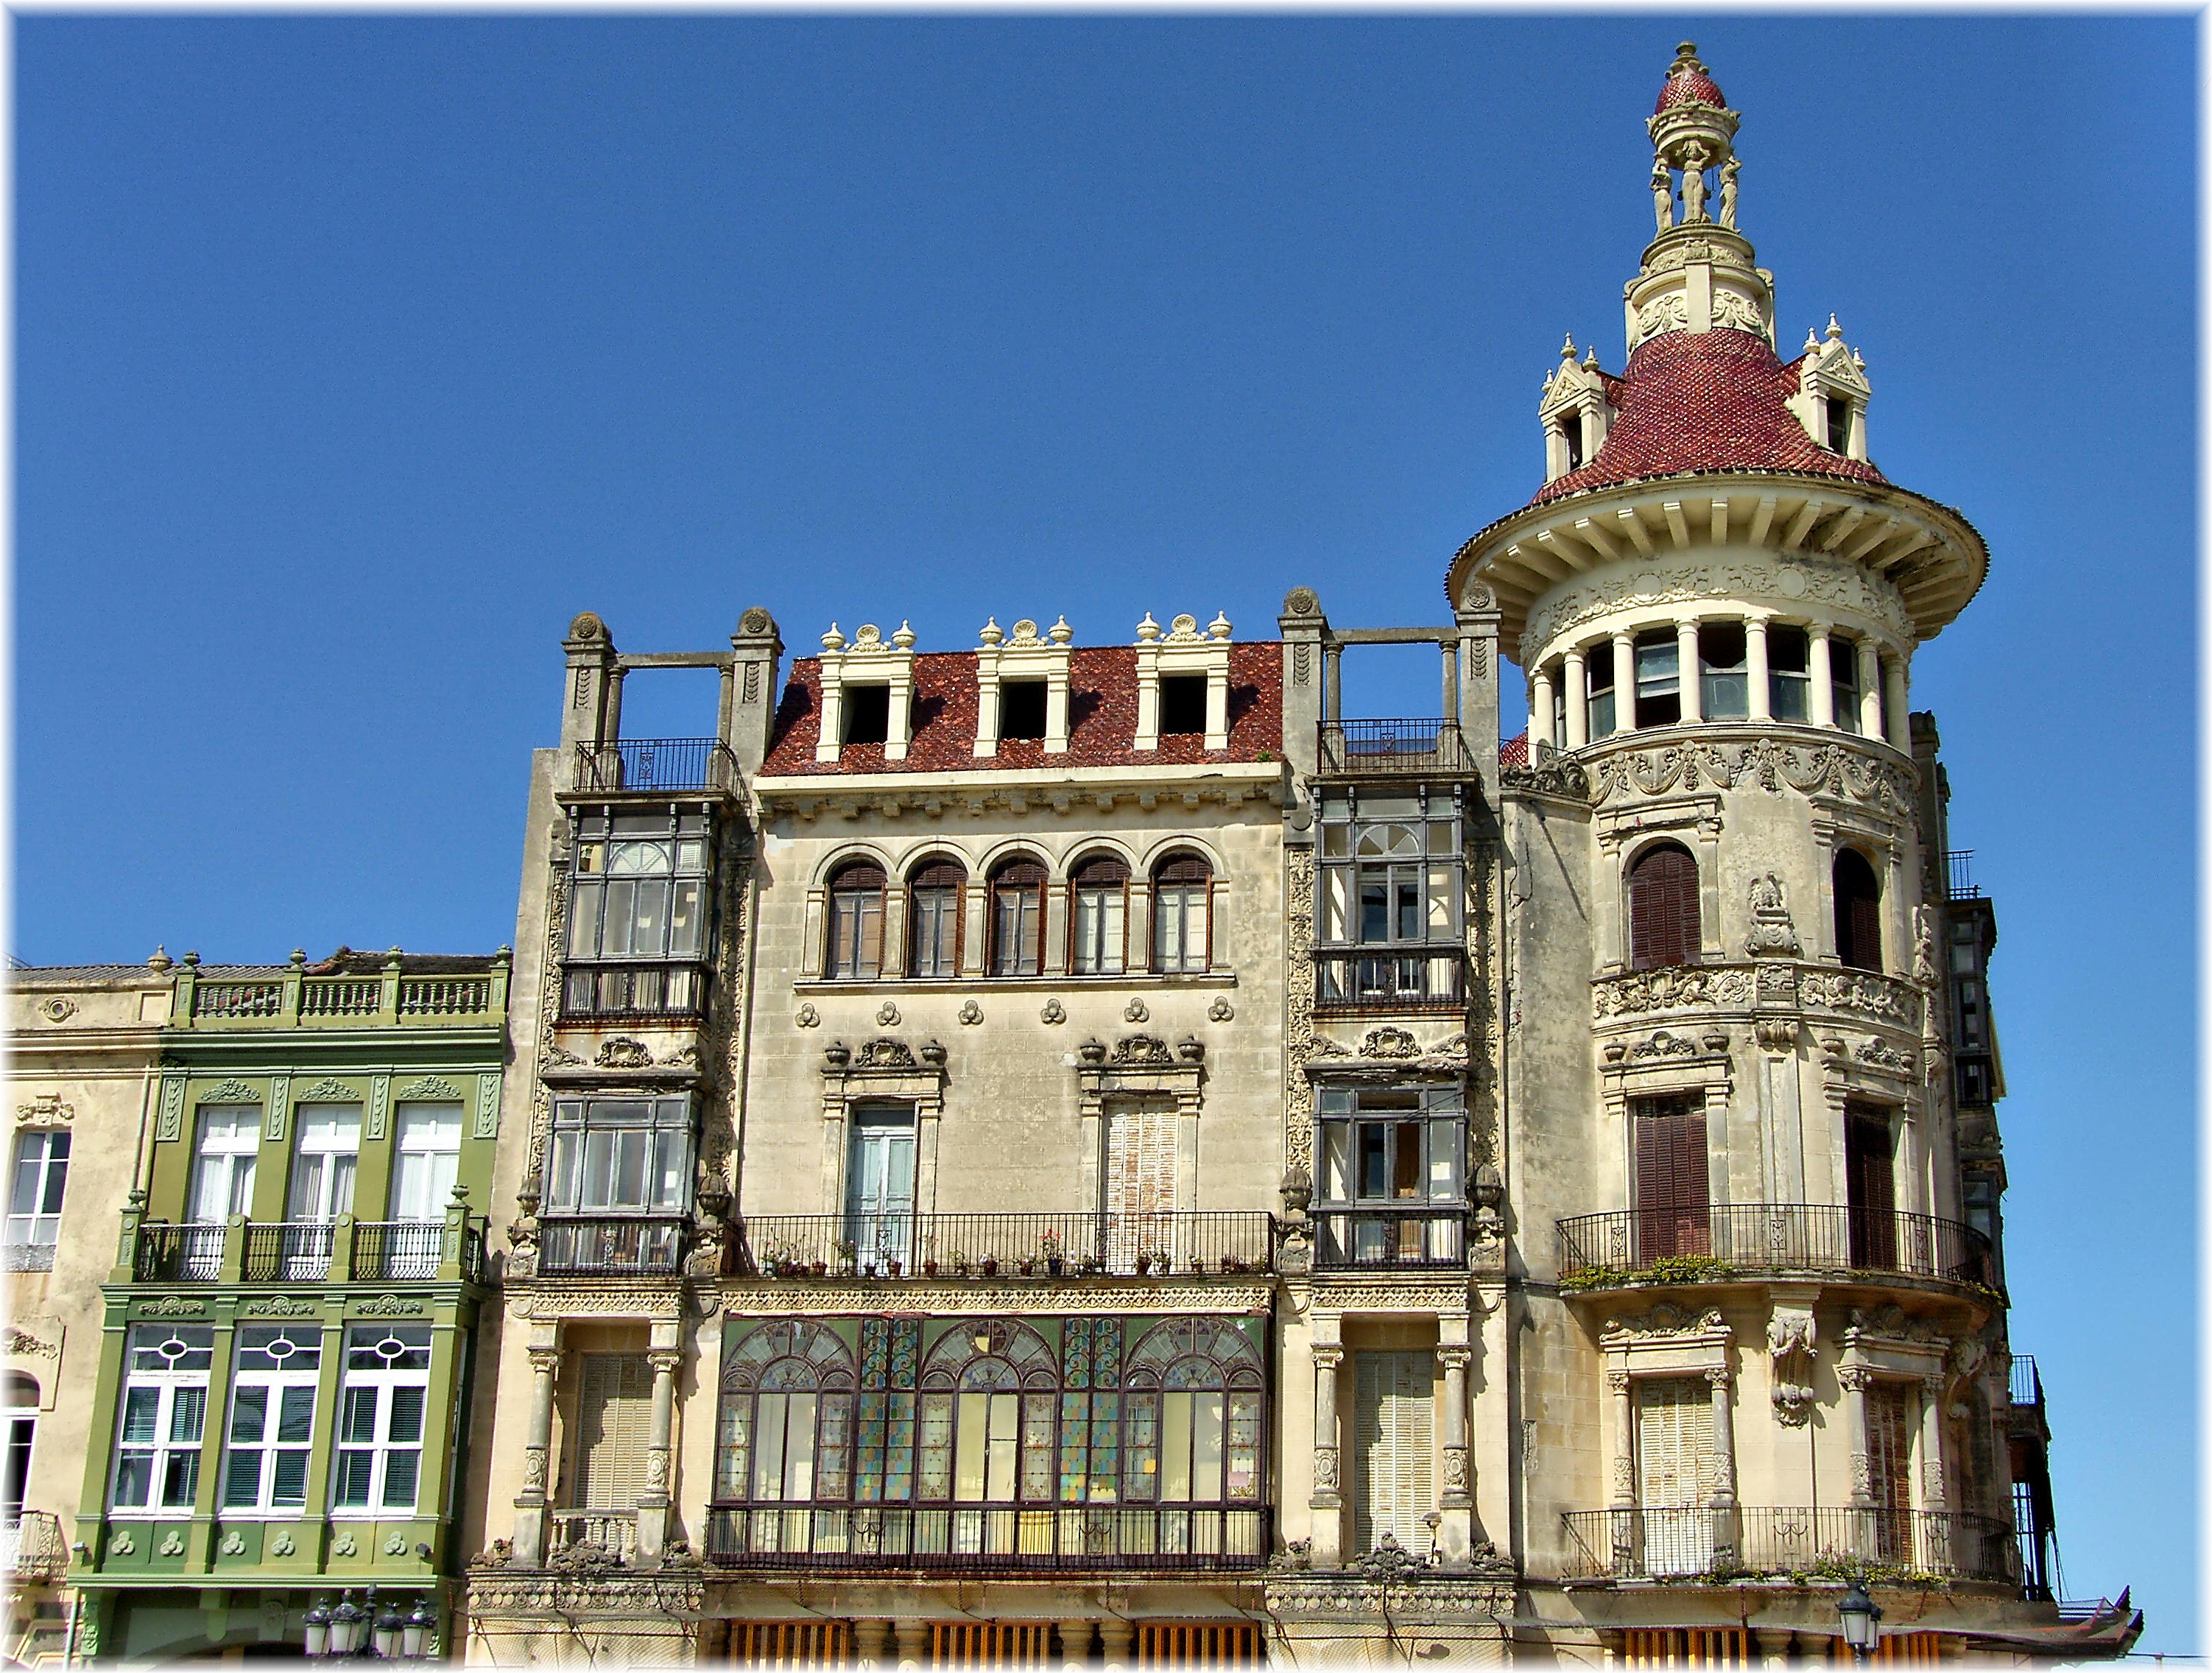
architecture, mansion, building, chateau, palace, plaza, landmark, facade, tourism, arquitectura, galicia, edificios, estate, ribadeo, galiza, arquitecture, provincialugo, modernismo, tours, classical architecture